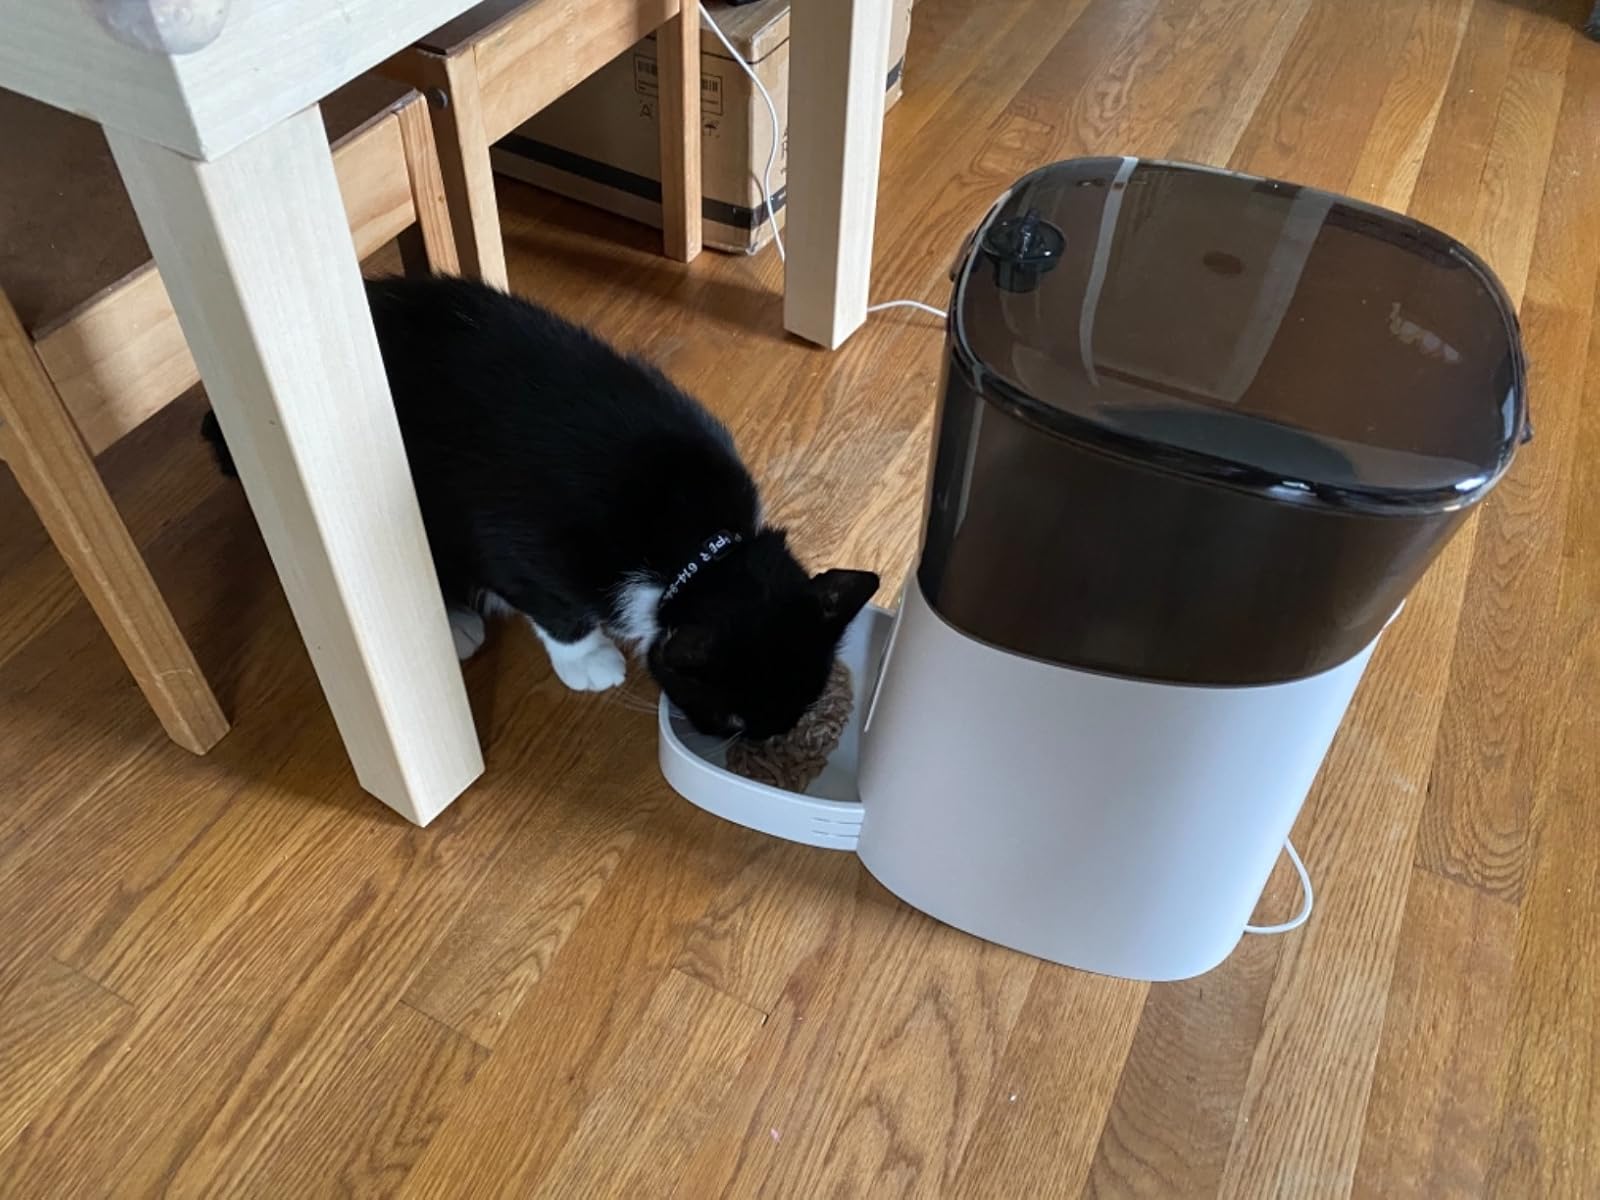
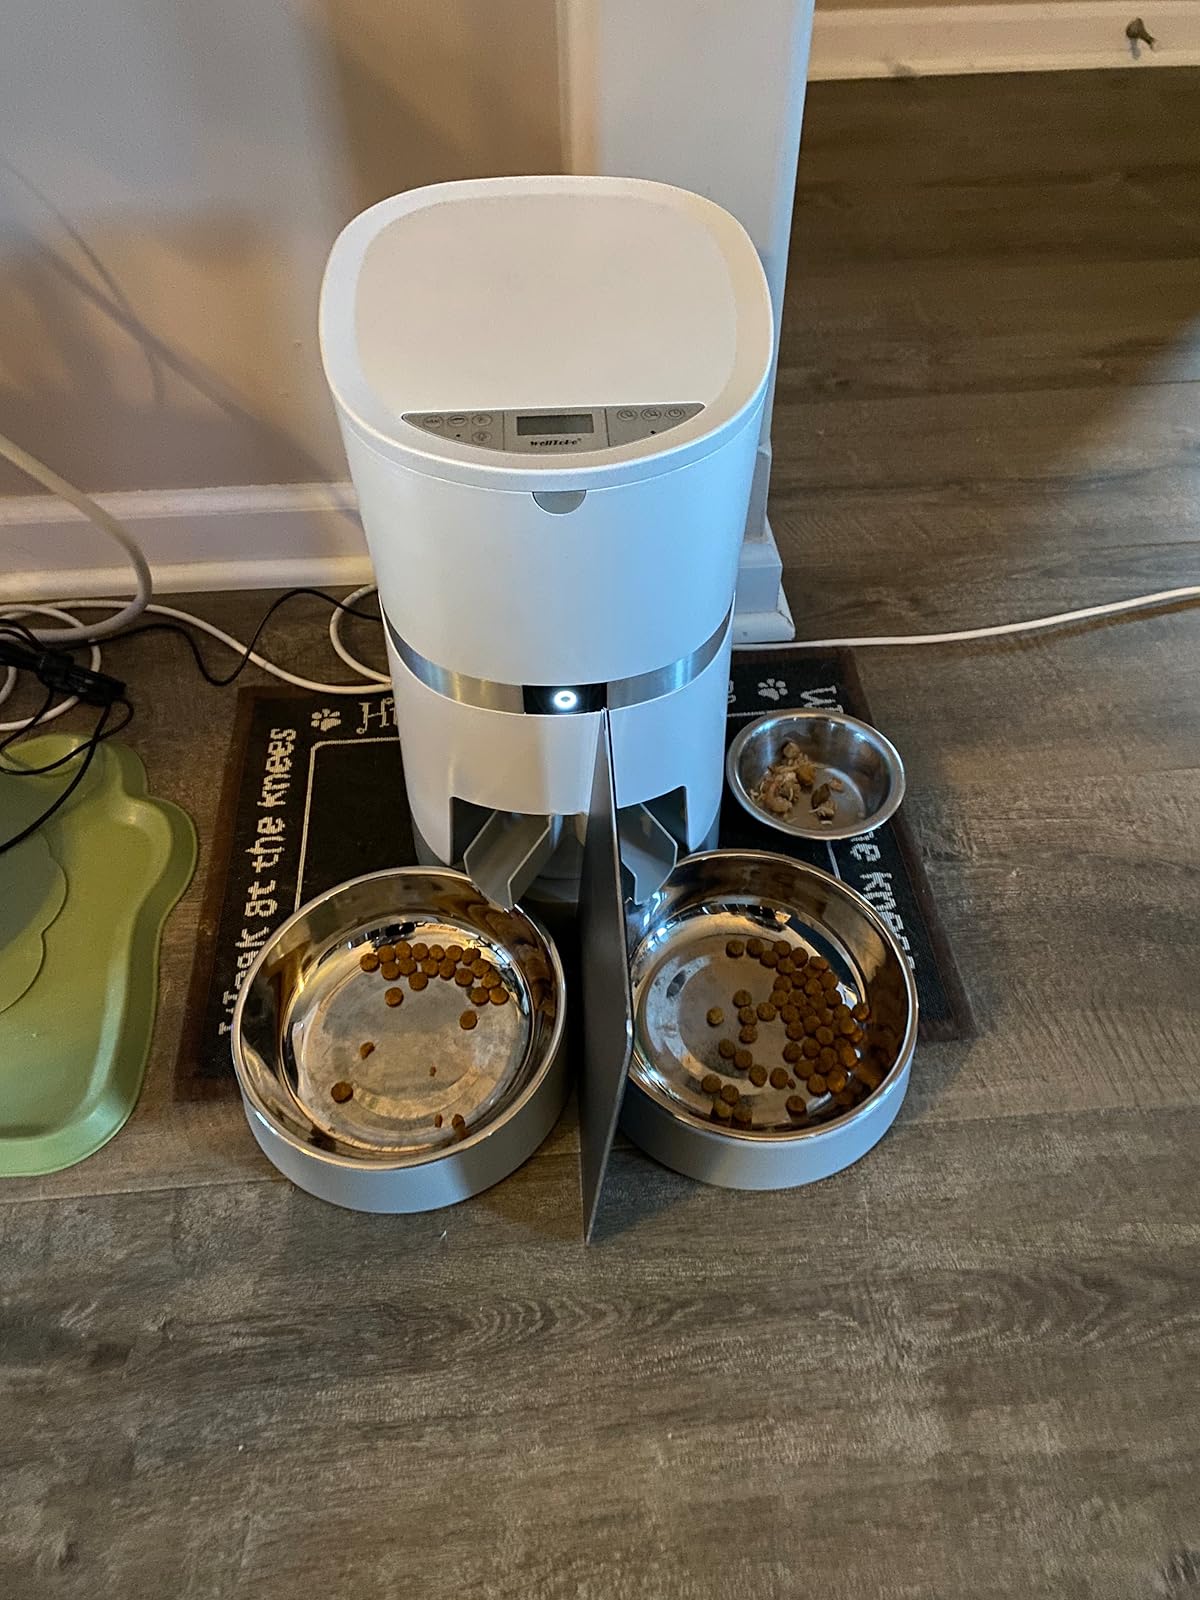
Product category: items_feeder
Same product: no